Private university

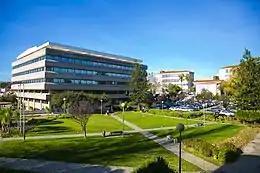
Catholic University of Portugal, a private university in Lisbon

In Taiwan, private universities are typically not as prestigious as some public (national) universities. They are not ranked as high as public institutions and cost nearly twice as much. This is due to the form of testing in schools in Taiwan, in which students take a national entrance exam to determine their university qualifications. The most well known private university is Fu Jen Catholic University, and the oldest is Tunghai University.